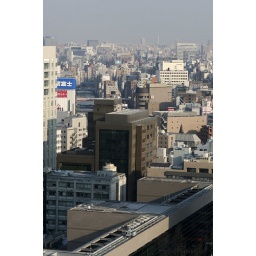
viewed from the meiji university building in ochanomizu... 17th floor